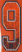
Number: 9